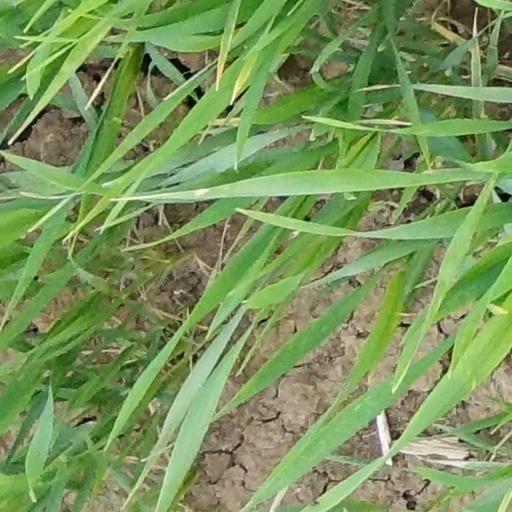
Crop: wheat